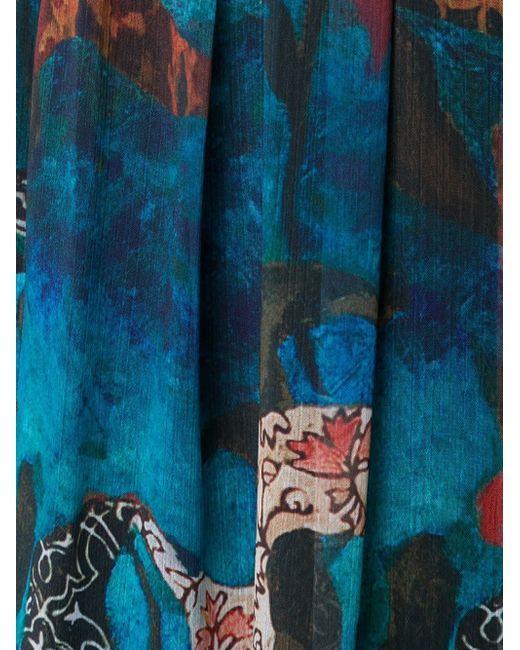
Bedruckter Vorhang Digitaldruck in verschiedenen Farben